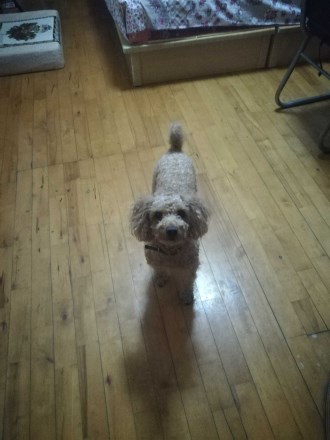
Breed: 7449-n000128-teddy